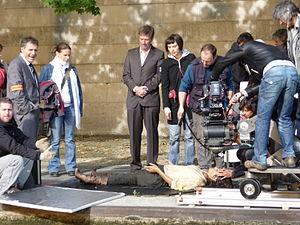
Le tournage de R.I.S. Police Scientifique - épisode 39, d'Alain Choquart, à l'écluse Villette dans le 19ème arrondissement de Paris le 17 septembre 2008.
RIS police scientifique est une série télévisée française en 100 épisodes de 52 minutes, adaptée par Stéphane Kaminka de la série italienne RIS: Delitti imperfetti, et diffusée du 12 janvier 2006 au 20 février 2014 sur TF1.